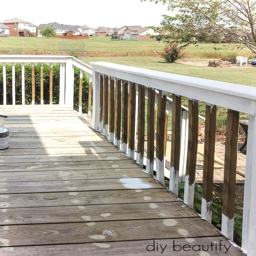
how to update a deck with paint